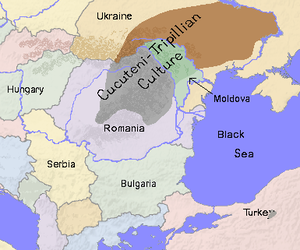
Cucuteni-kulturen
Skitse af Cucuteni-kulturens udbredelse